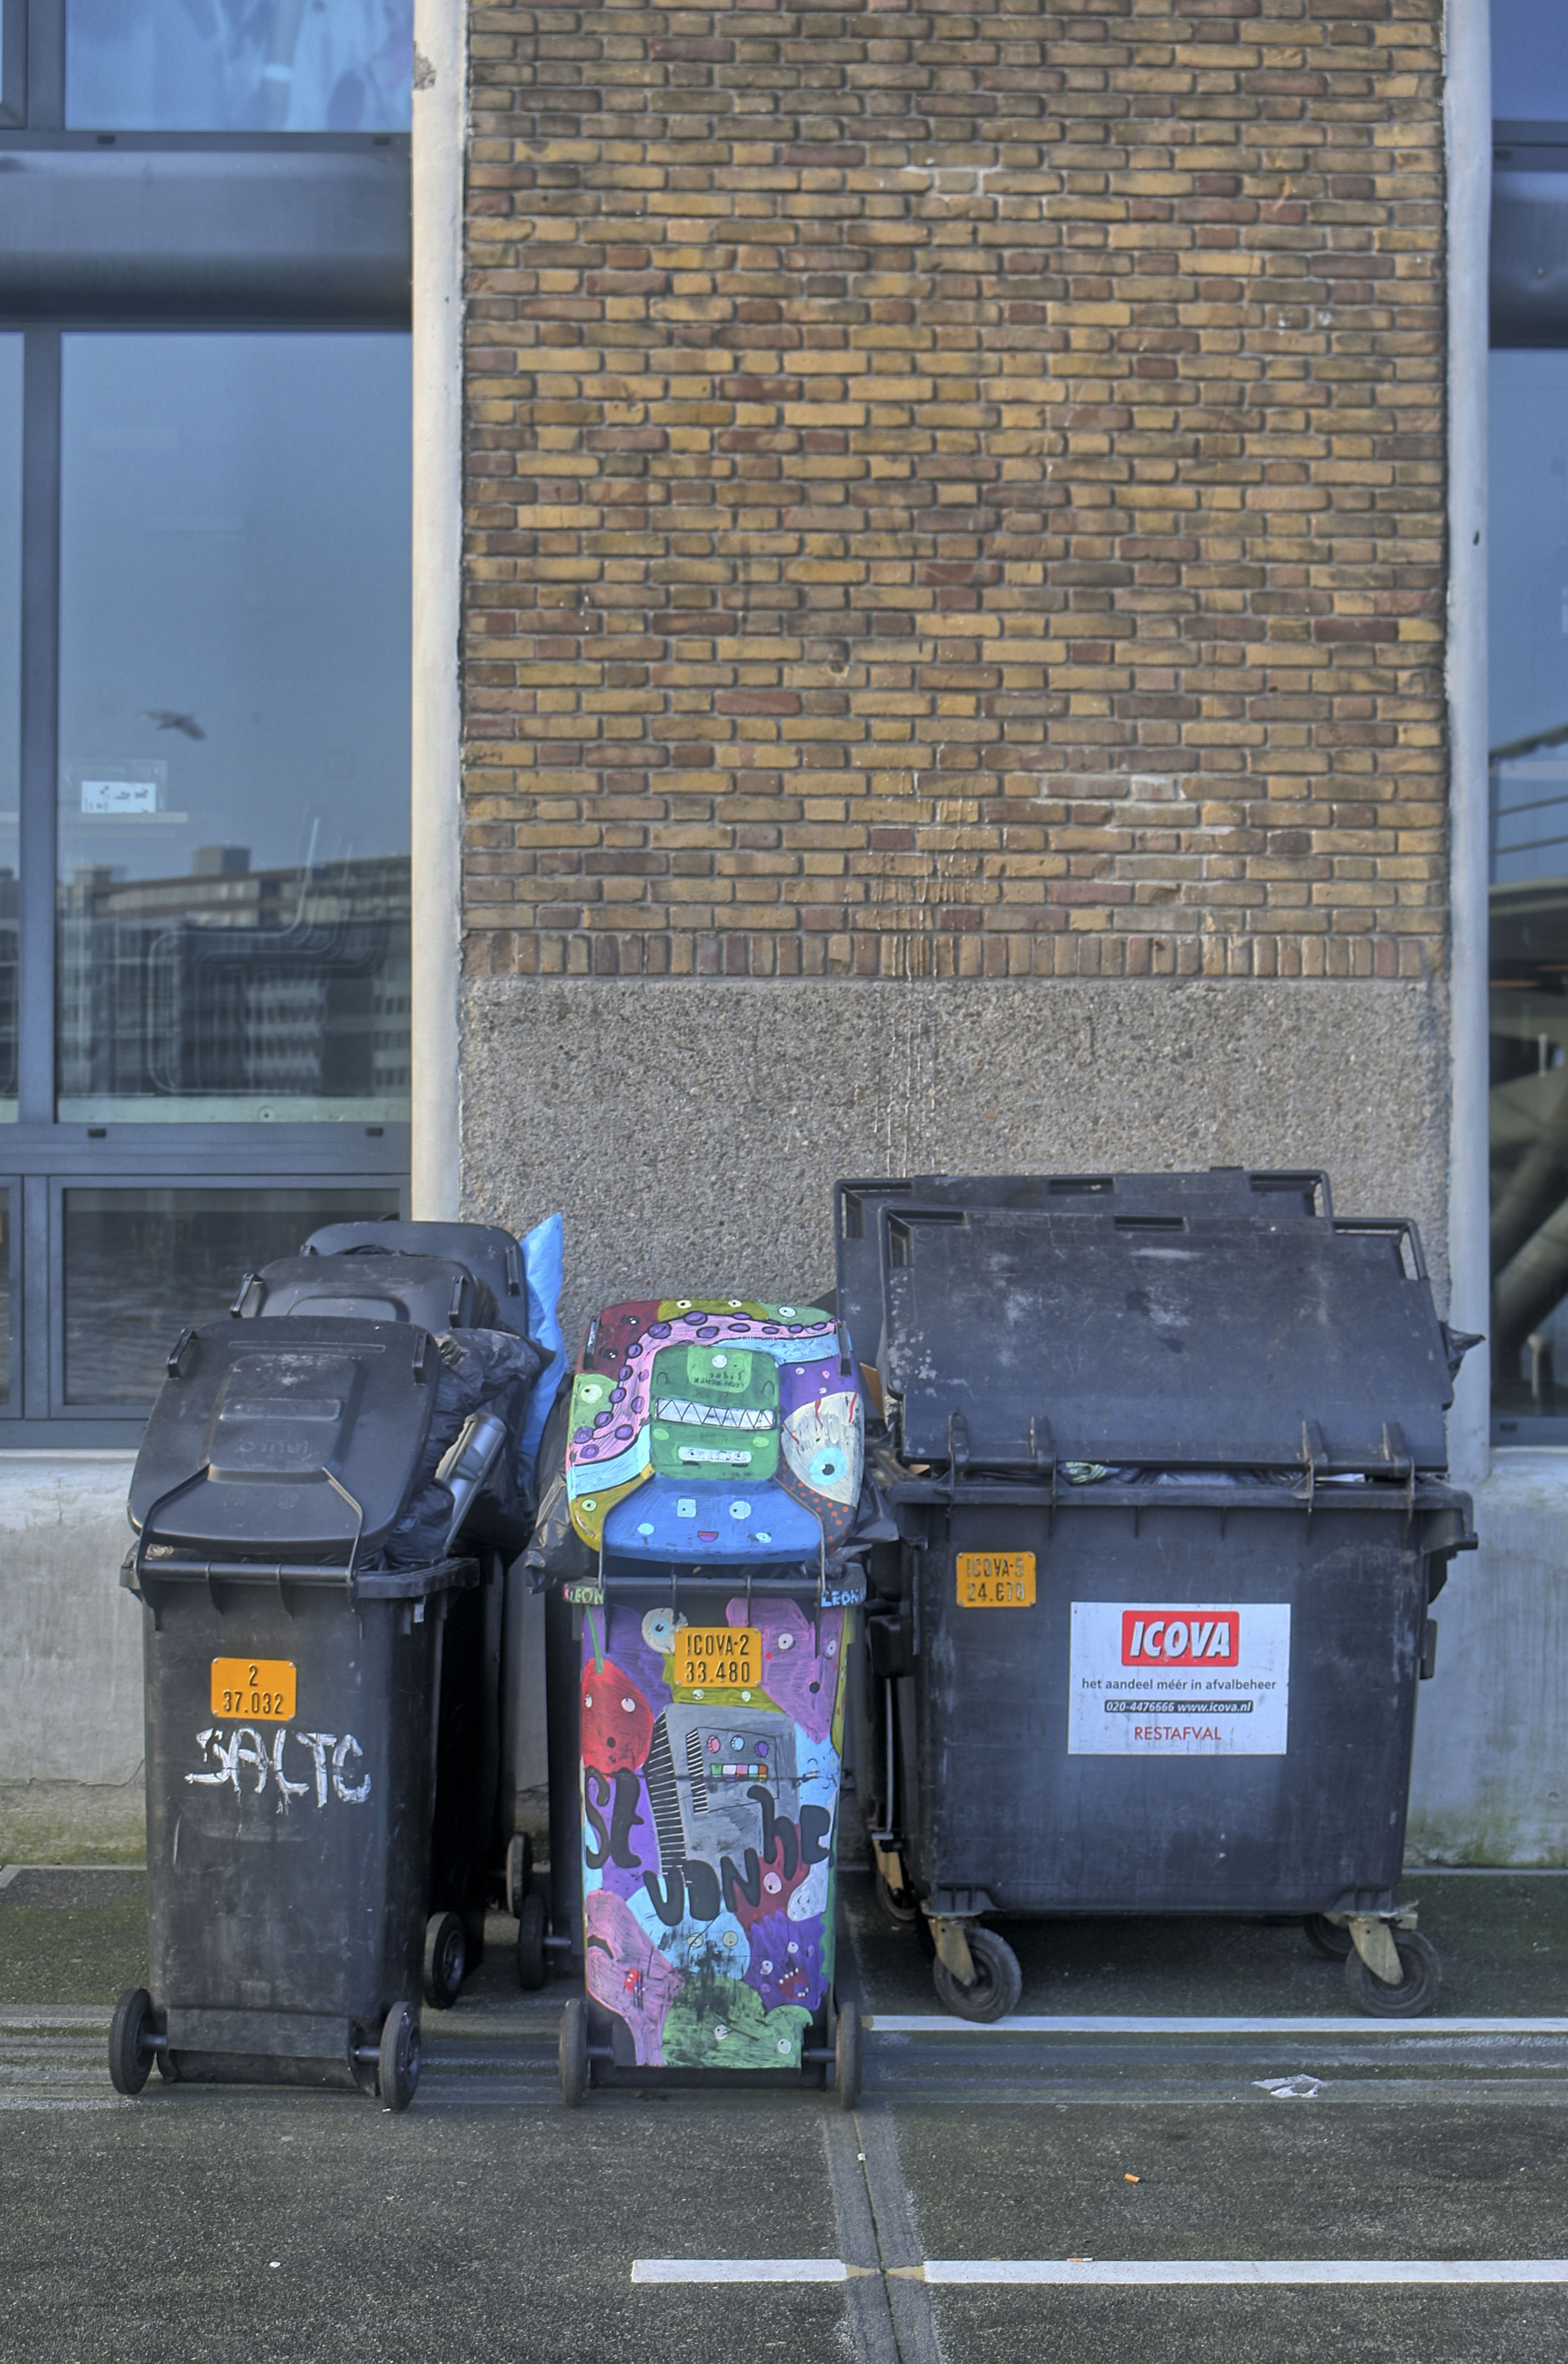
road, street, graffiti, amsterdam, litter, waste, cleaning, trash cans